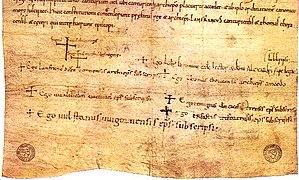
L'accord de Winchester est un acte qui établit la primauté de l'archevêque de Cantorbéry sur l'archevêque d'York. L'affaire de la primatie qui oppose Thomas de Bayeux et Lanfranc est entendue par le roi Guillaume le Conquérant à la chapelle royale du château de Winchester à l'occasion de Pâques, puis ratifié à Windsor à la Pentecôte, le 27 mai, en faveur de Lanfranc.
Cette page concerne l'année 1072 du calendrier julien.
Thomas de Bayeux, décédé le 18 novembre 1100, est archevêque d'York de 1070 à 1100. Normand d'origine, il est fidèle au nouveau roi Guillaume ainsi qu'à ses successeurs normands. Son épiscopat est particulièrement marqué par le début de la lutte pour l'indépendance de son diocèse vis-à-vis de Cantorbéry.